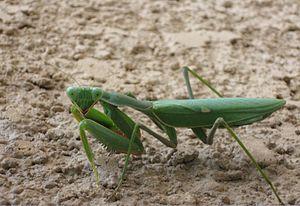
Sphodromantis viridis est une espèce de mante de la famille des Mantidae que l'on retrouve souvent comme animal de compagnie. Son nom commun inclut plusieurs espèces de mantes rencontrées en Afrique.
Sphodromantis est un genre d'insectes de la famille des mantidés.
Ici est présentée une liste des genres et les espèces de mantes non exhaustive. Celle-ci peut différer de nomenclatures taxinomiques plus anciennes.